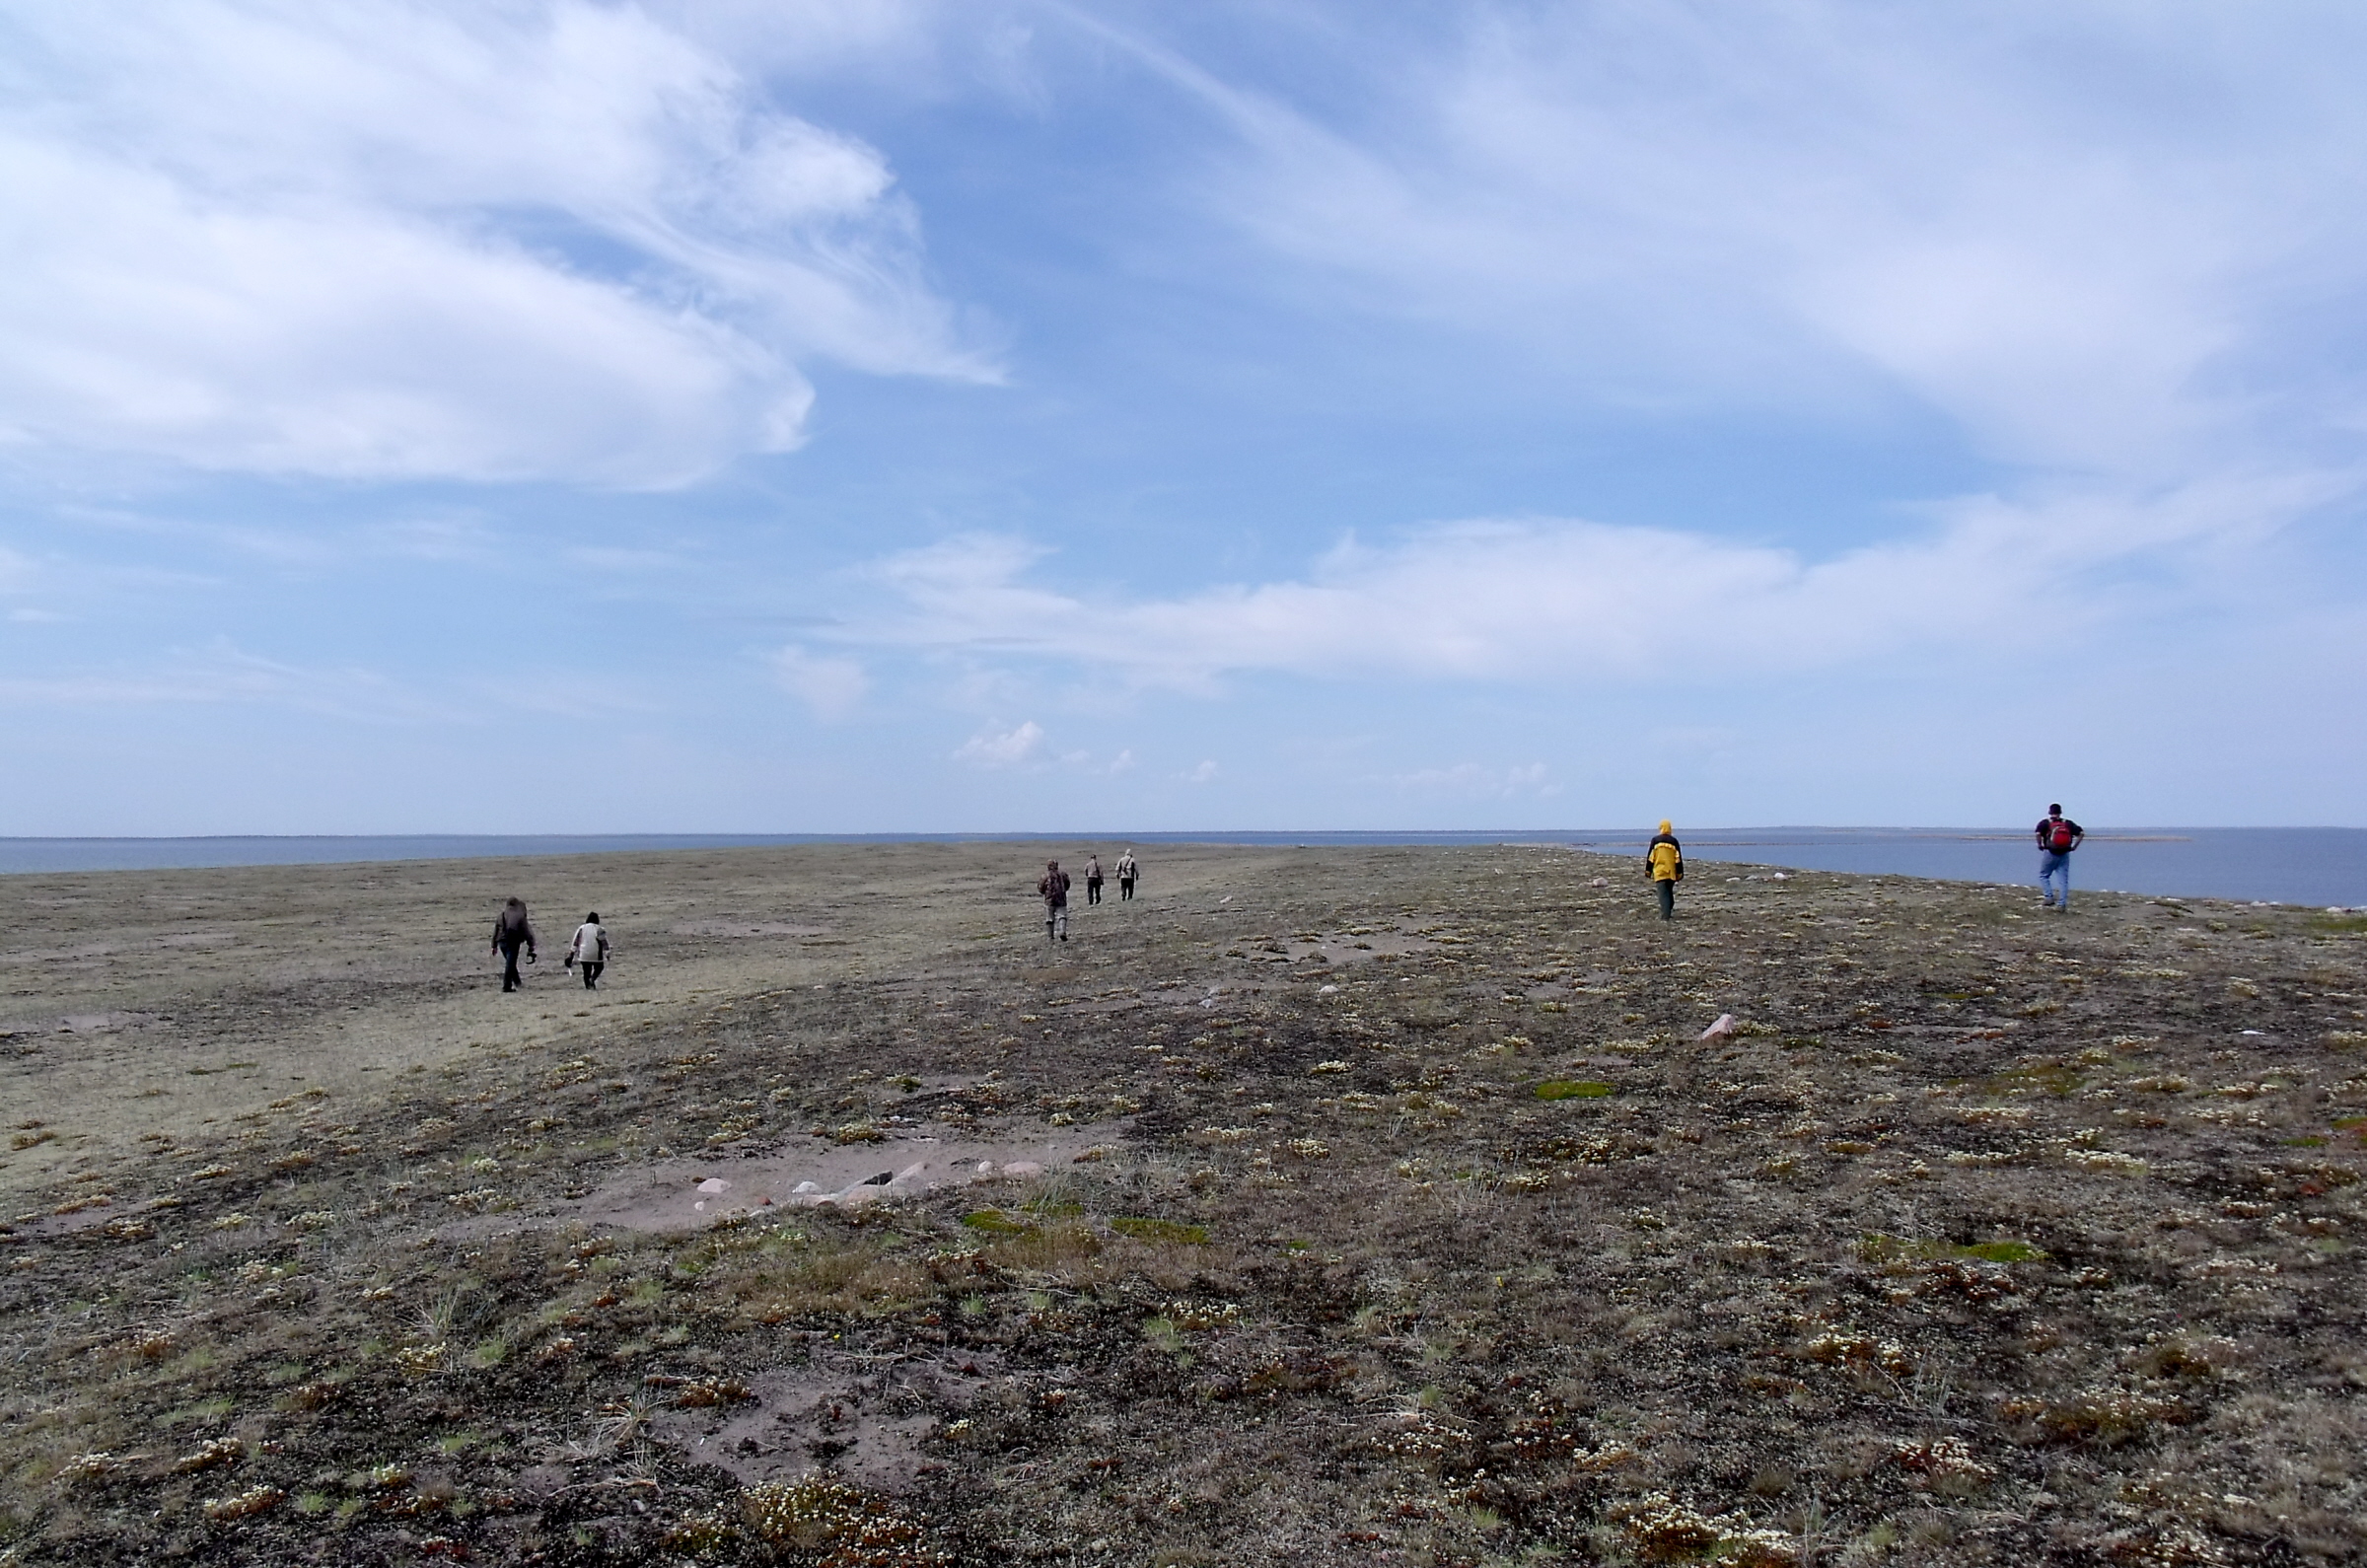
beach, landscape, sea, coast, sand, ocean, horizon, sky, hiking, warm, shore, summer, cliff, tower, bay, island, terrain, body of water, lichen, outdoors, birds, 2011, canada, geotagged, habitat, walkers, cape, tundra, hudson, subarcticmike, glaciated, permafrost, nunavut, arviat, inuit, esker, glaciation, iceage, geoscape, kivalliq, sentryisland, arviajuaq, heritagesite, territorialpark, glacialriver, landform, mudflat, natural environment